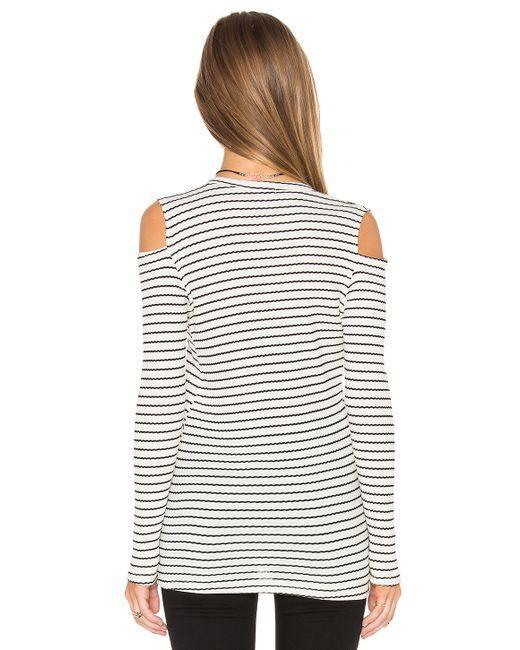
Schwarzweiss-Streifen-Langarm-T-Shirt für Damen und schwarze Hosen